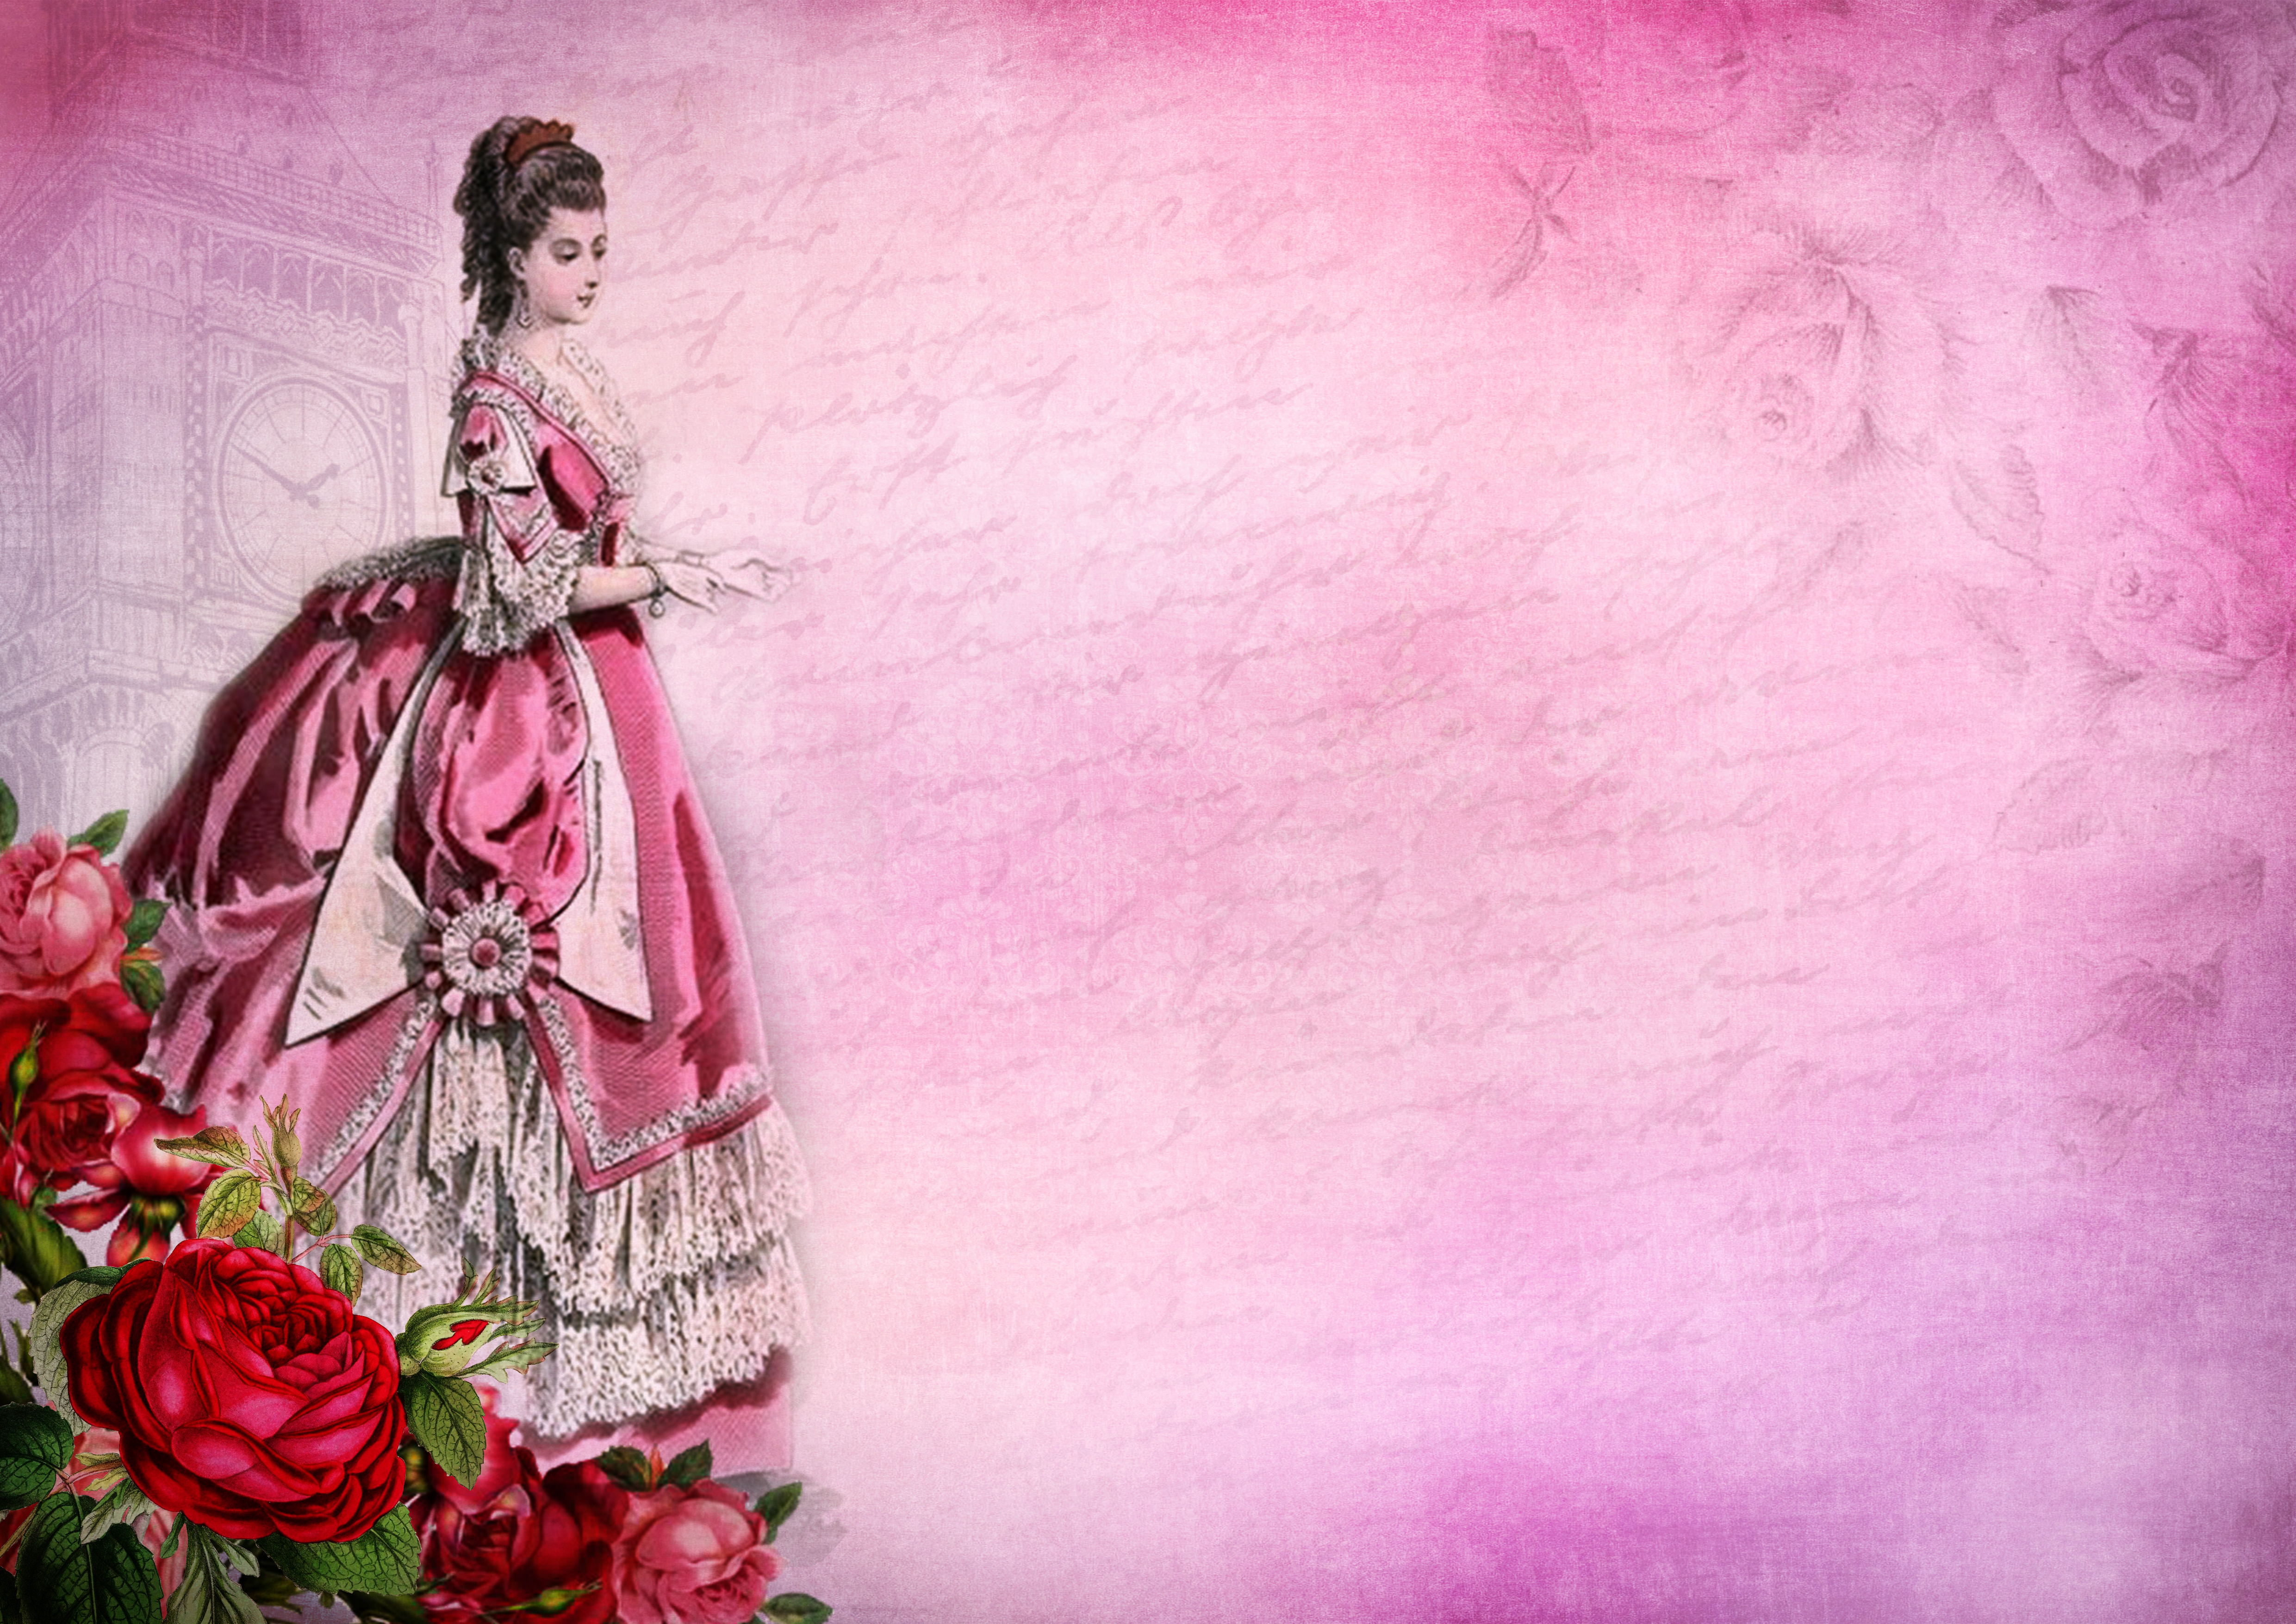
antique, decorative, design, dress, emotion, fashion, floral, flowers, greeting card, lady, london, paper, pink, pretty, roses, scrapbook, shabby chic, steampunk, style, text space, texture, victorian, vintage